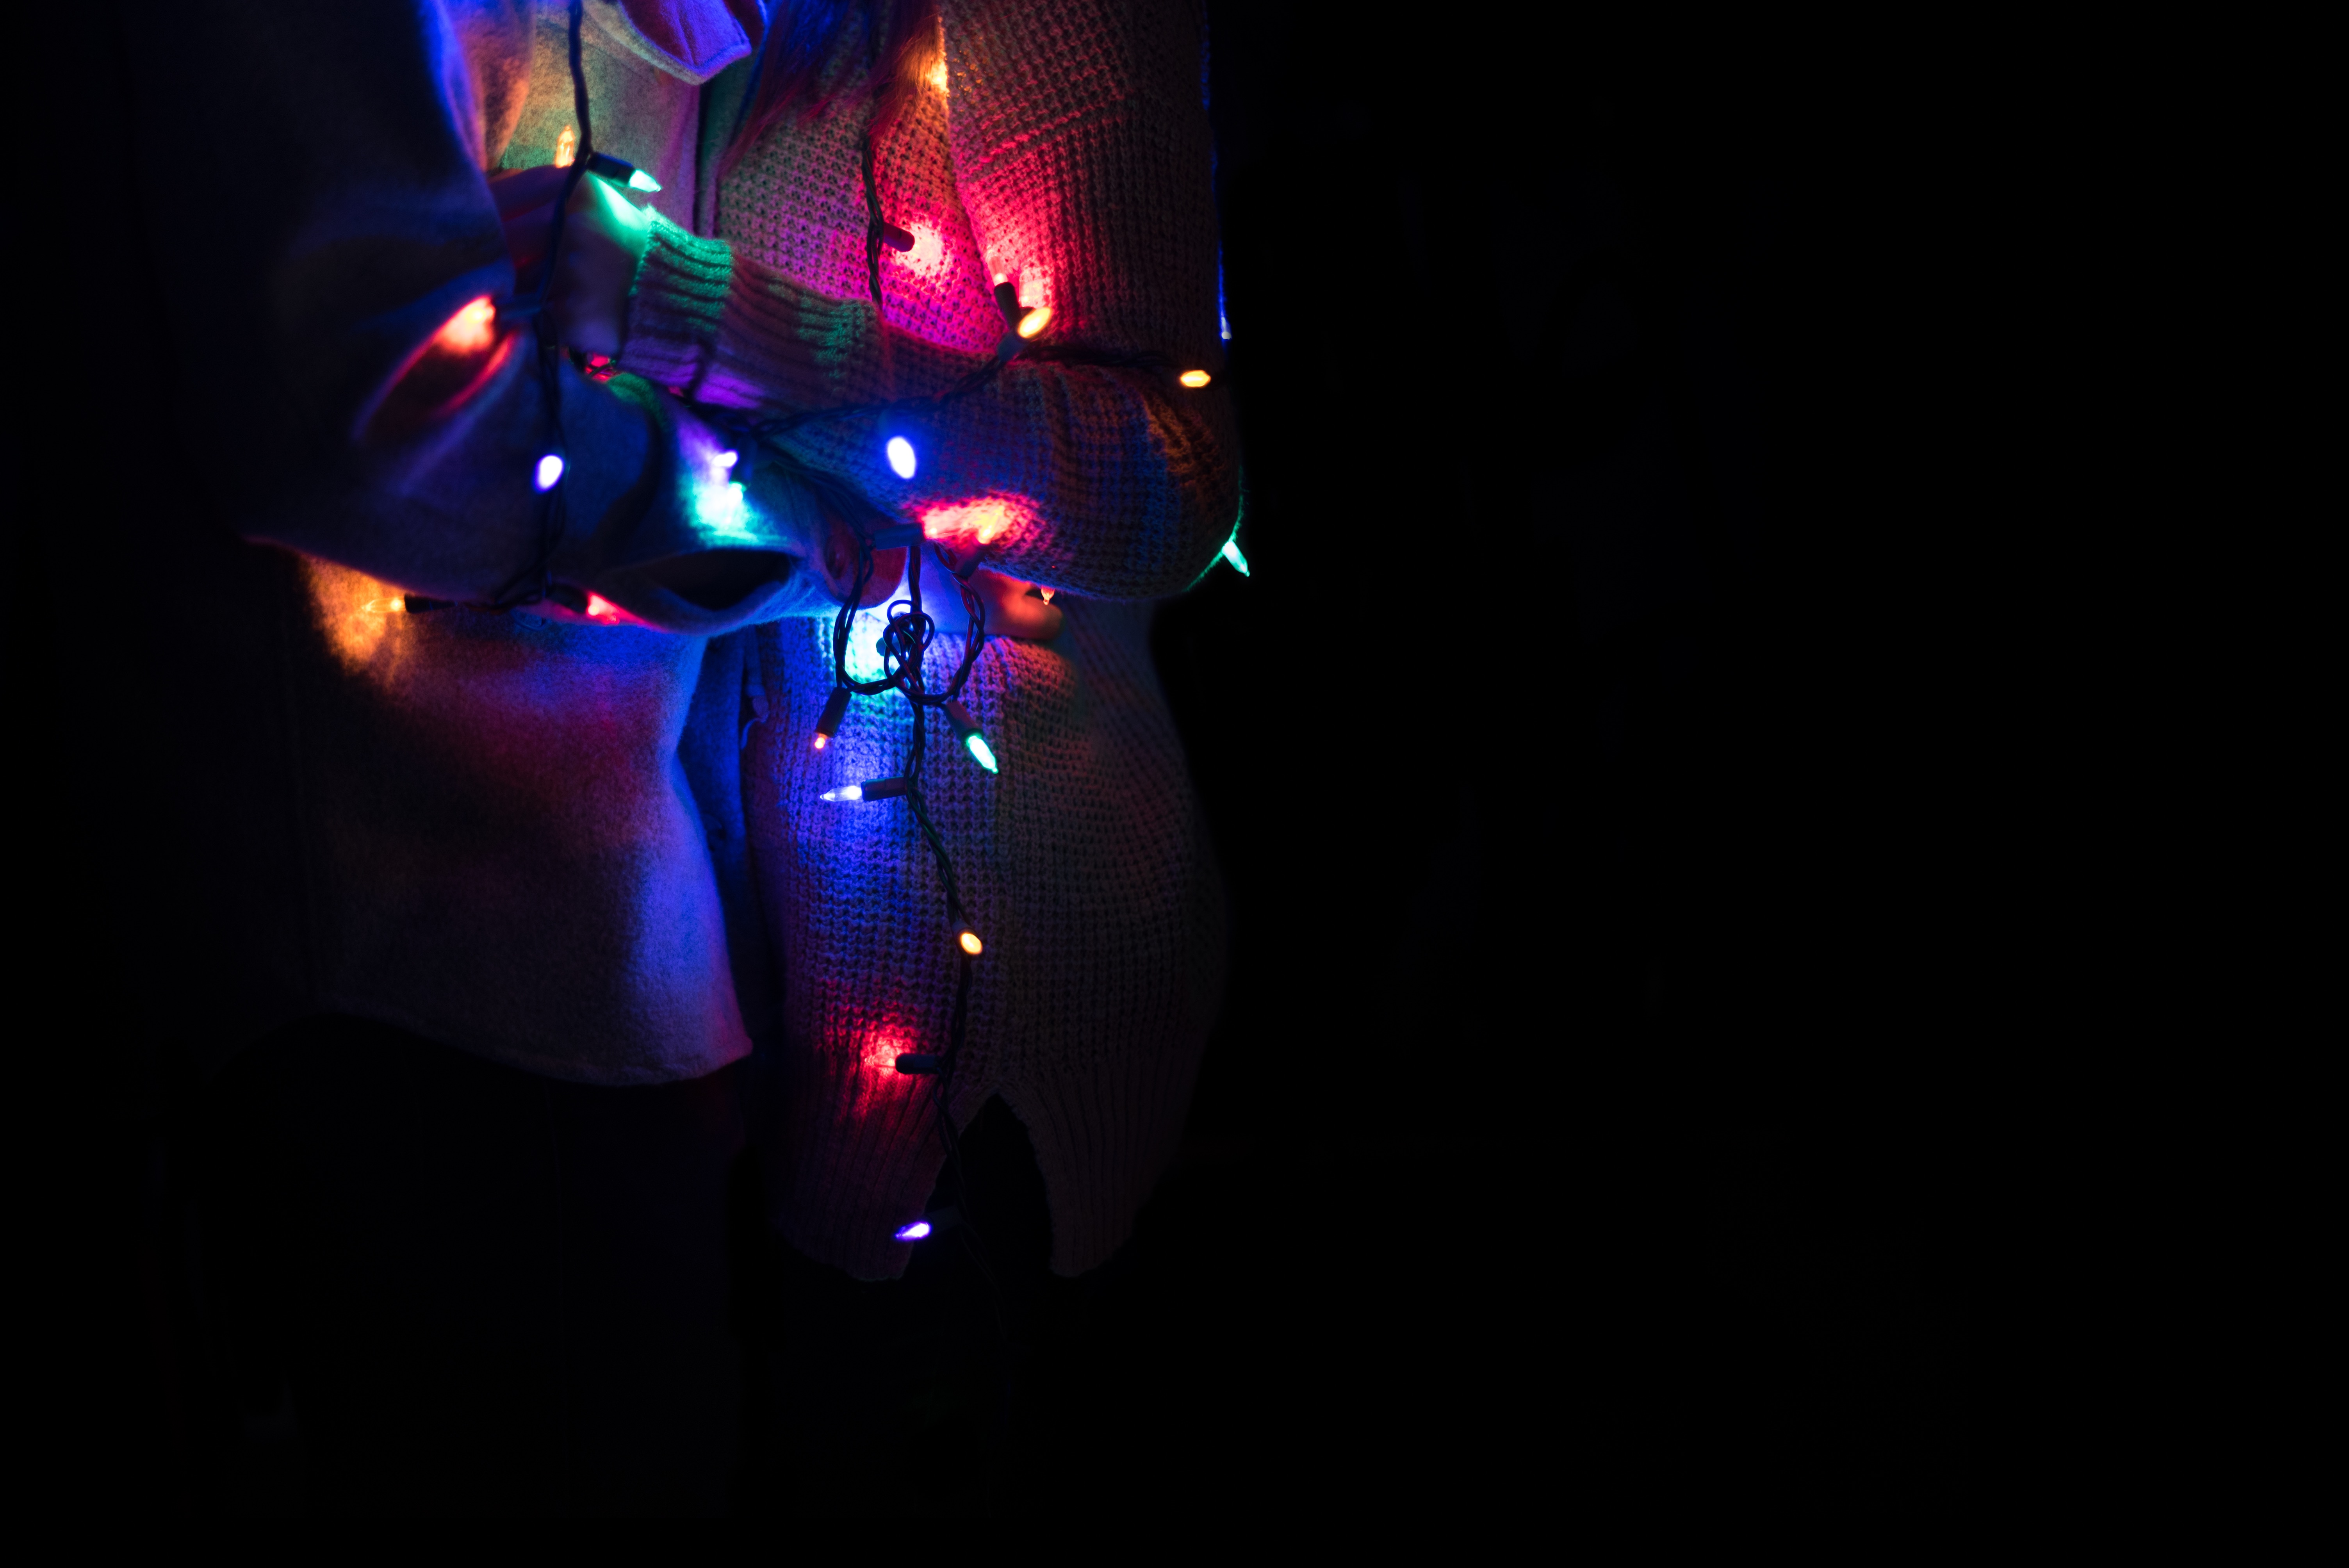
light, night, color, darkness, lighting, laser